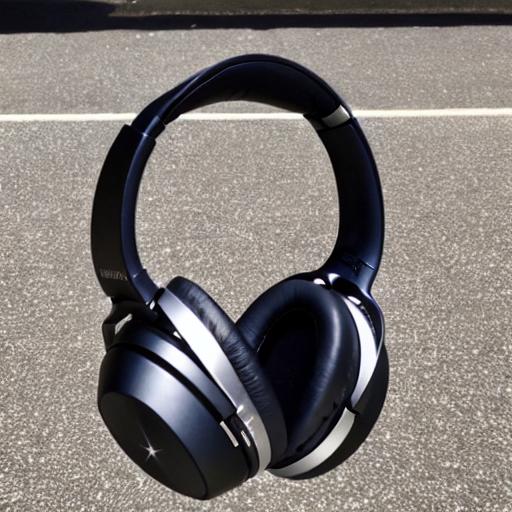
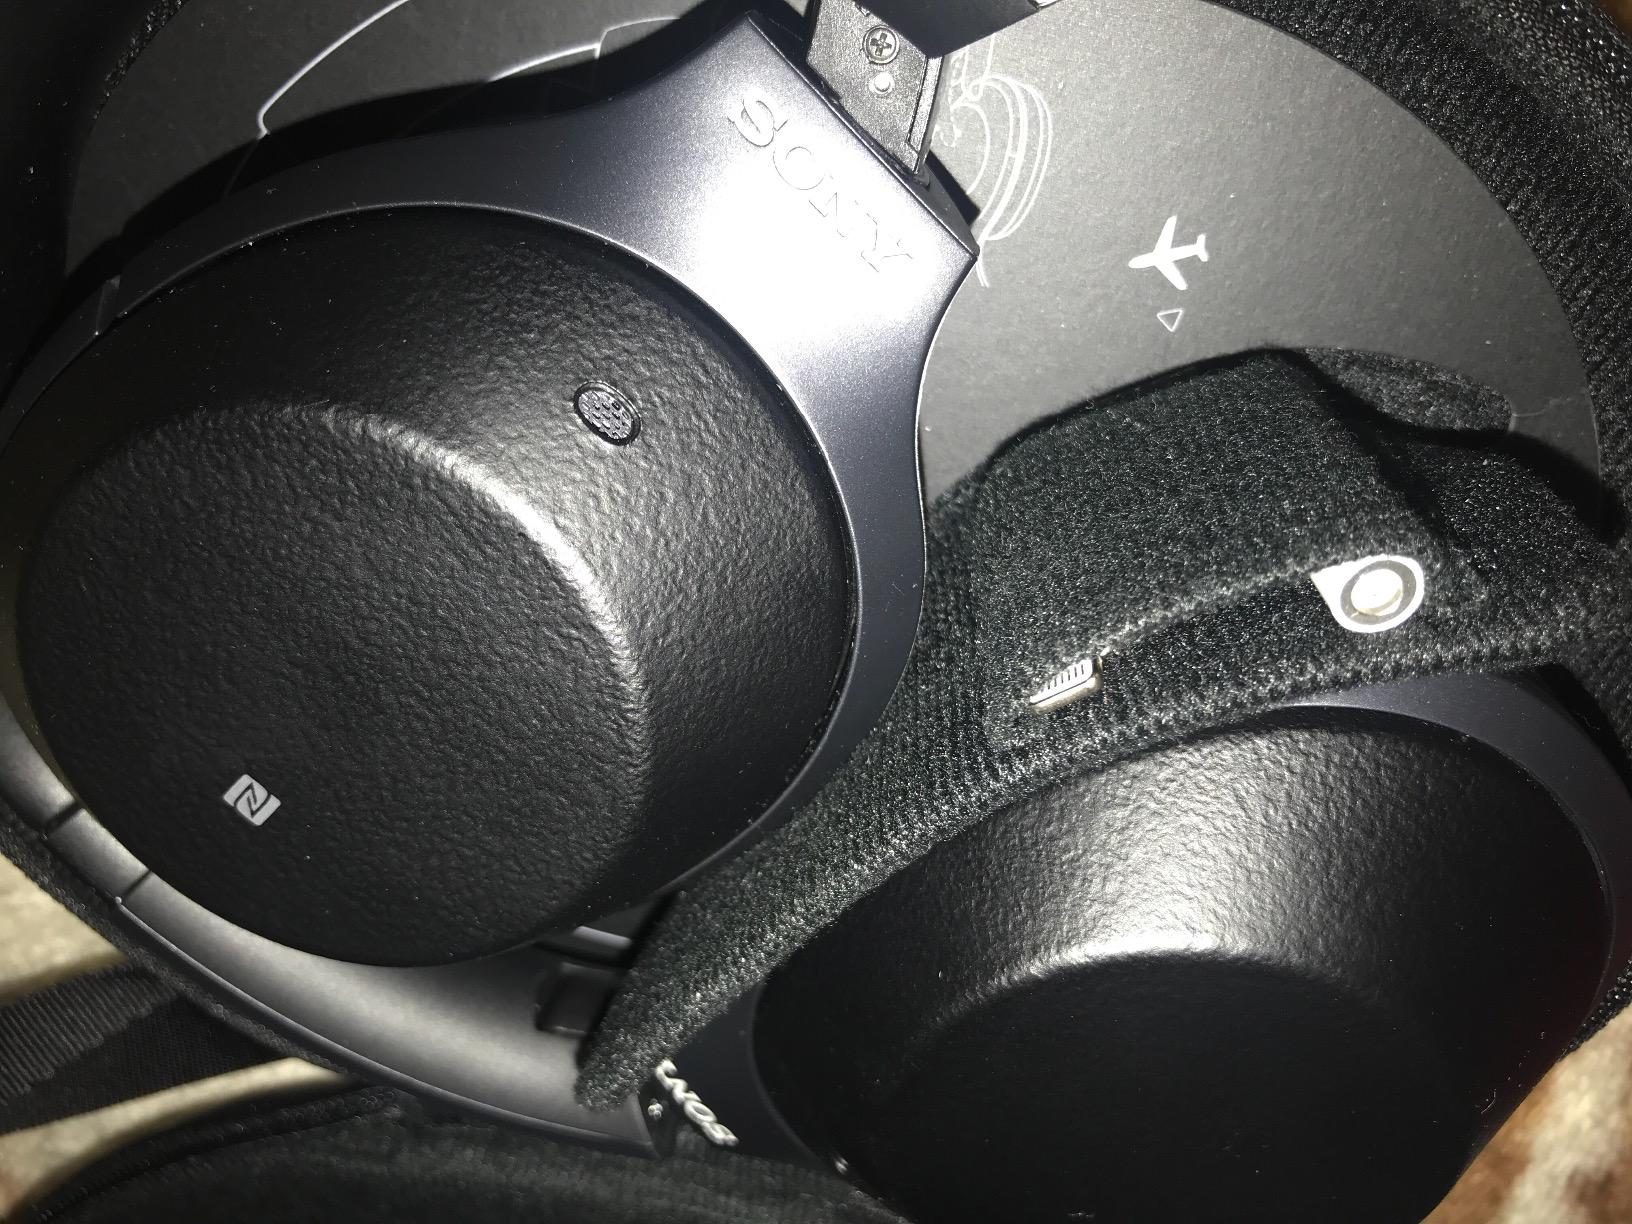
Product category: headphones
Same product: no